Rail transport in Norway

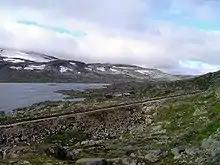
The Bergen Line at Finse, the highest point of the Norwegian railways.

The Norwegian railway system comprises 4,109 km of (standard gauge) track of which 2,644 km is electrified and 274 km double track. There are 697 tunnels and 2,760 bridges.